Anni-Frid Lyngstad

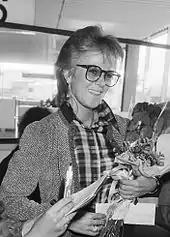
Lyngstad in Amsterdam, the Netherlands, October 1982

In 1982, during ABBA's last year as a working band, Frida recorded and released her first post-ABBA solo album. This was also her first solo album in English. The Phil Collins-produced album called "Something's Going On" became a big success for Frida worldwide. A much rockier sound was found on many of the songs and Phil Collins' drum sound had a major contribution, particularly on the lead single, "I Know There's Something Going On", which topped the charts in Belgium and Switzerland, and was a top 5 hit in Australia, Austria, France, Germany, the Netherlands, Norway, South Africa and Sweden among others. With the song and video being heavily promoted and played on MTV, the single also proved successful in the United States, reaching No. 13 on the "Billboard" Hot 100 (and No. 9 on "Radio & Records") in March 1983, and was the 20th-biggest-selling single in the US that year. In the UK, the track was not a big hit, only reaching No. 43.